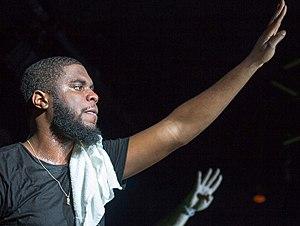
Big K.R.I.T., né Justin Scott le 26 août 1986 à Meridian, dans le Mississippi, est un rappeur et producteur de musique américain. Il est actuellement membre des labels Cinematic Music Group et Def Jam Recordings.